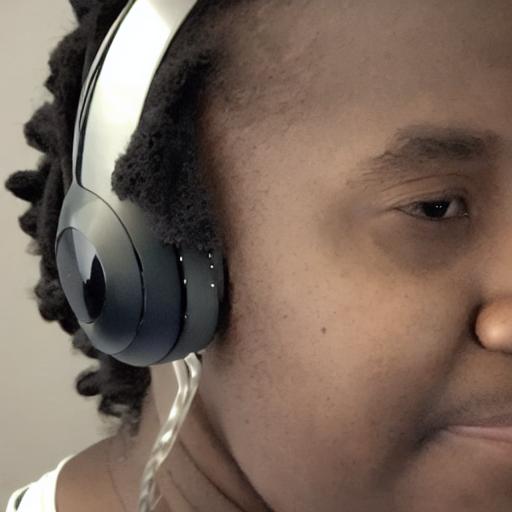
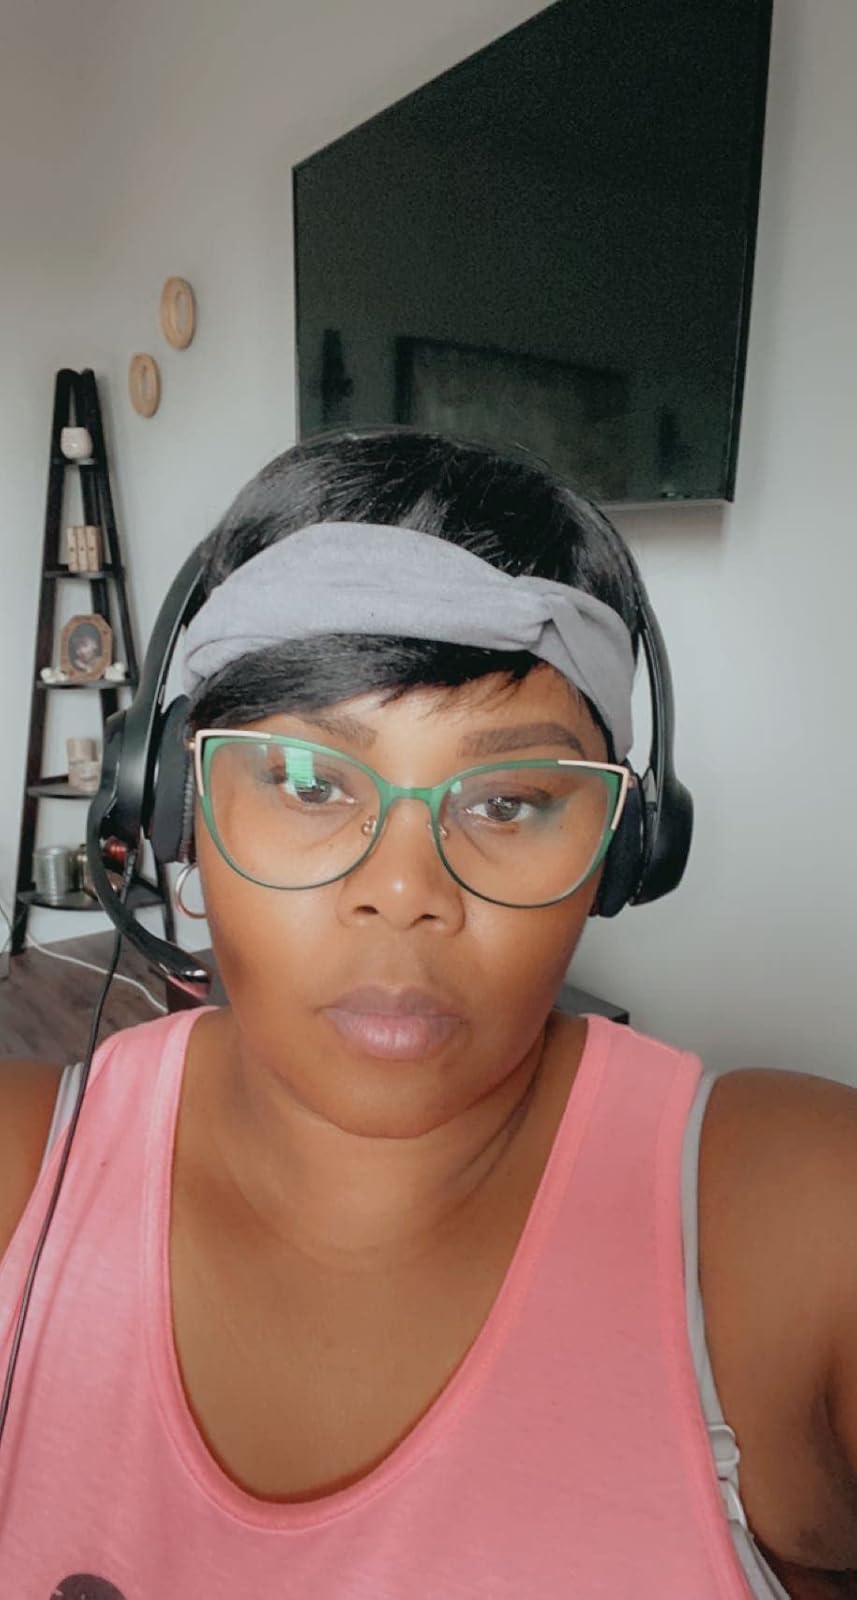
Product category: headphones
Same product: no